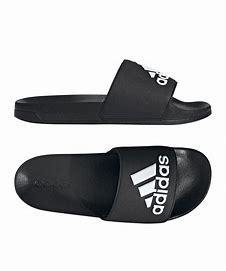
Brand: Adidas
Model: Adilette Shower